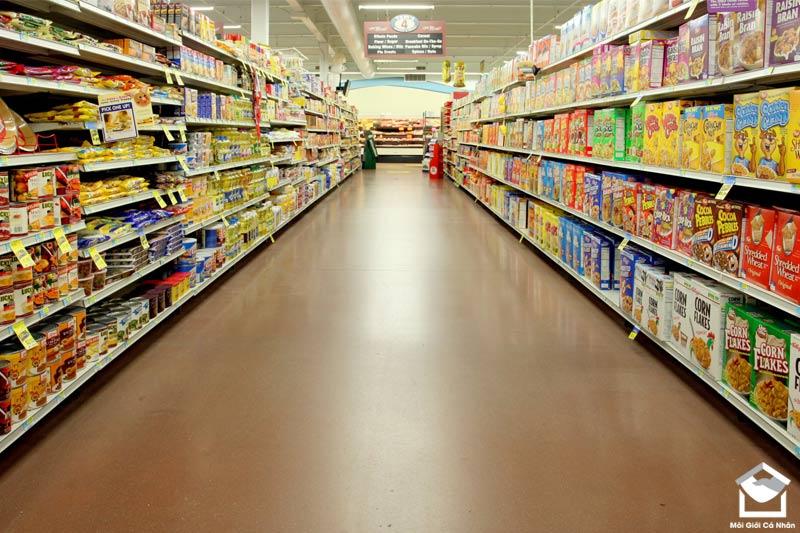
có nhiều sản phẩm xuất hiện ở trên hai kệ hàng